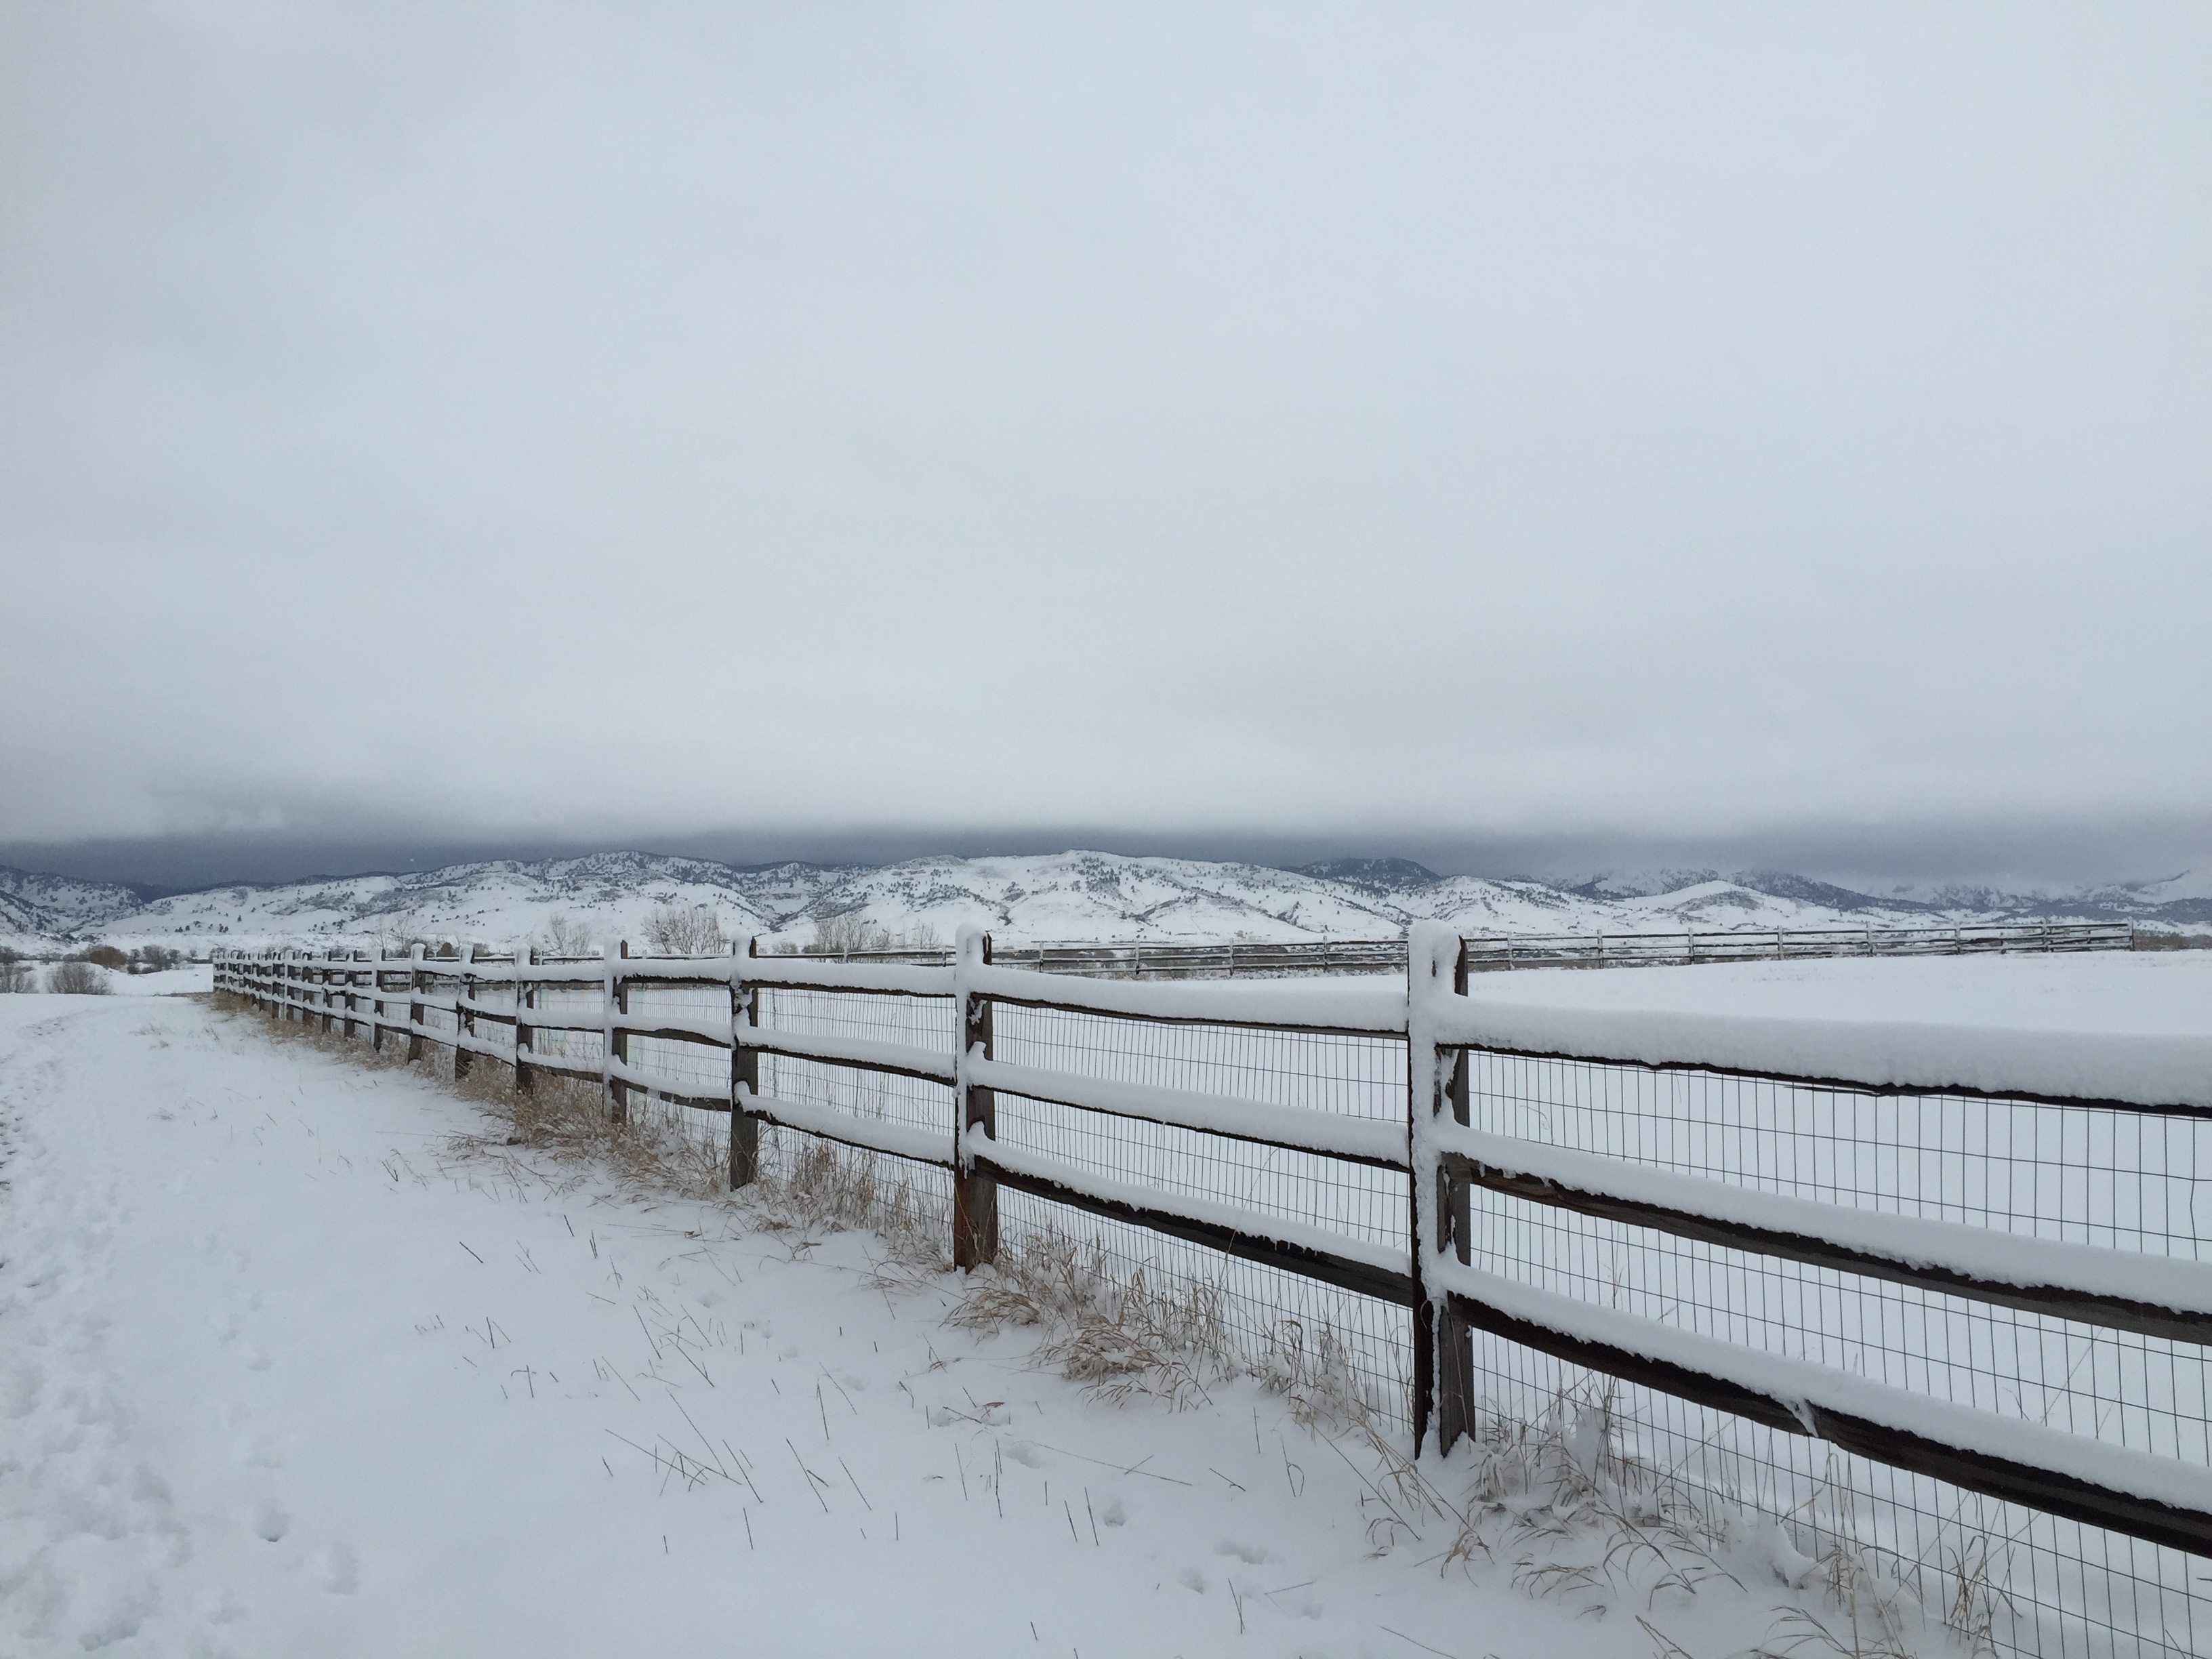
landscape, sea, horizon, snow, cold, winter, fence, white, morning, wave, wind, frost, ice, weather, frozen, arctic, season, snowfall, winter landscape, blizzard, freezing, atmospheric phenomenon